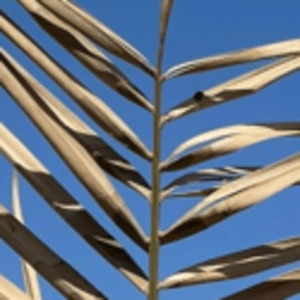
Label: Manganese Deficiency